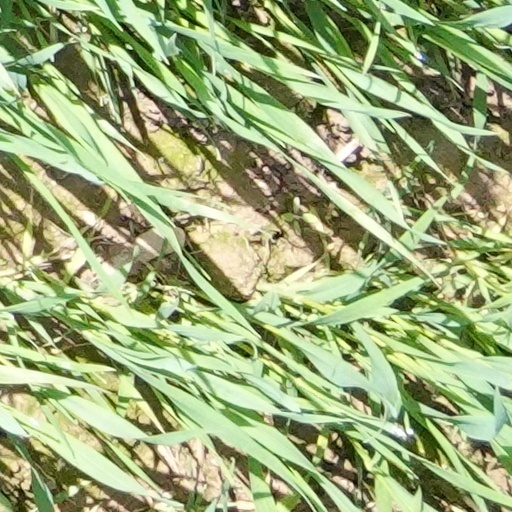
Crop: wheat